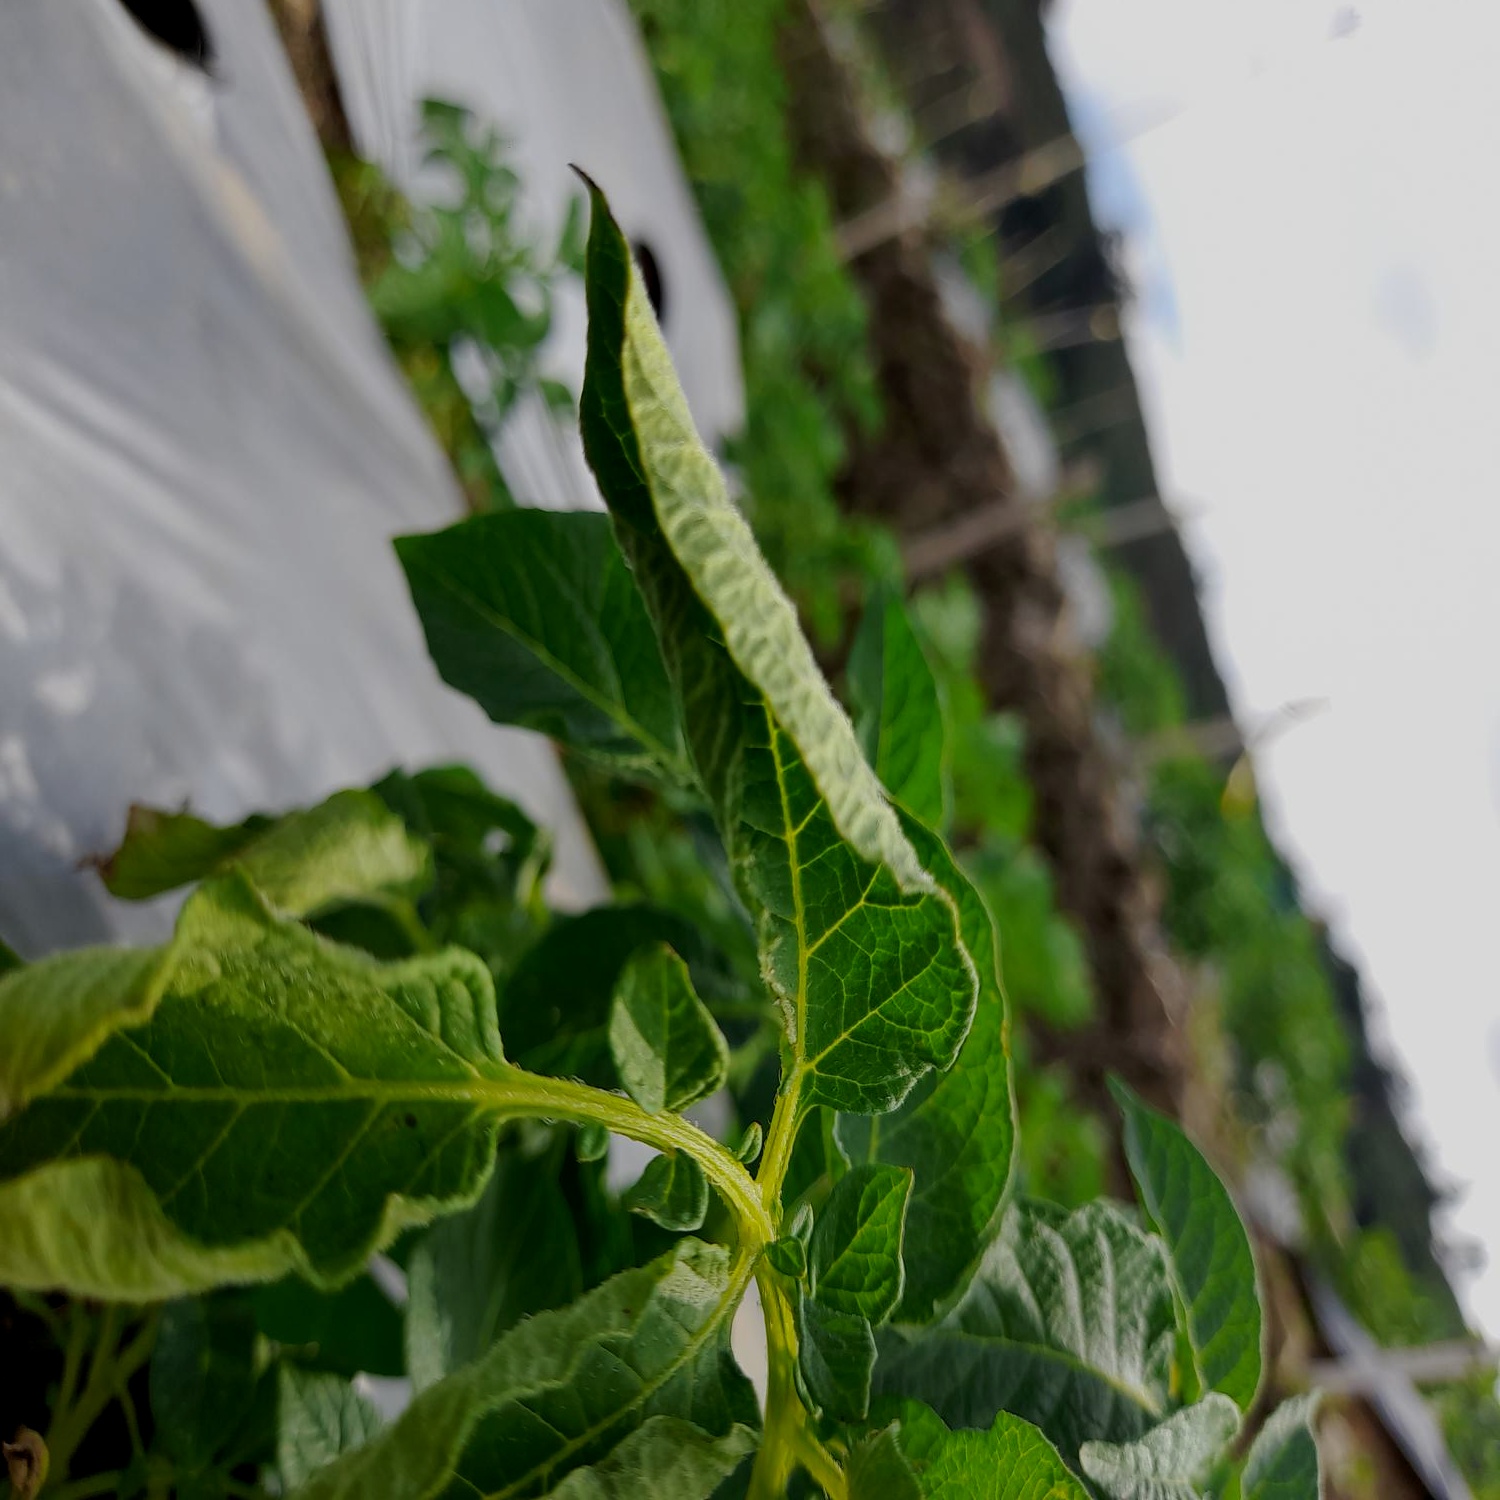
Etiqueta: Pudricion_Parda